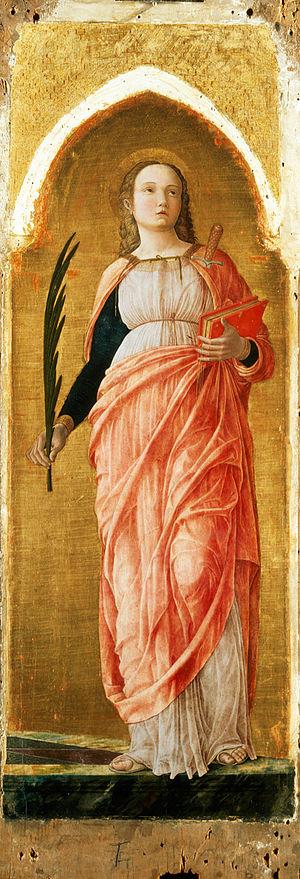
Justine de Padoue est une martyre, considérée comme sainte par l’Église catholique romaine. Elle est fêtée le 7 octobre, jour anniversaire de sa mort.